Roll-to-roll processing

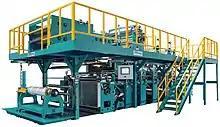
A typical industrial roll-to-roll process line.

In the field of electronic devices, roll-to-roll processing, also known as web processing, reel-to-reel processing or R2R, is the process of creating electronic devices on a roll of flexible plastic, metal foil, or flexible glass. In other fields predating this use, it can refer to any process of applying coating, printing, or performing other processes starting with a roll of a flexible material and re-reeling after the process to create an output roll. These processes, and others such as sheeting, can be grouped together under the general term converting. When the rolls of material have been coated, laminated or printed they can be subsequently slit to their finished size on a slitter rewinder.